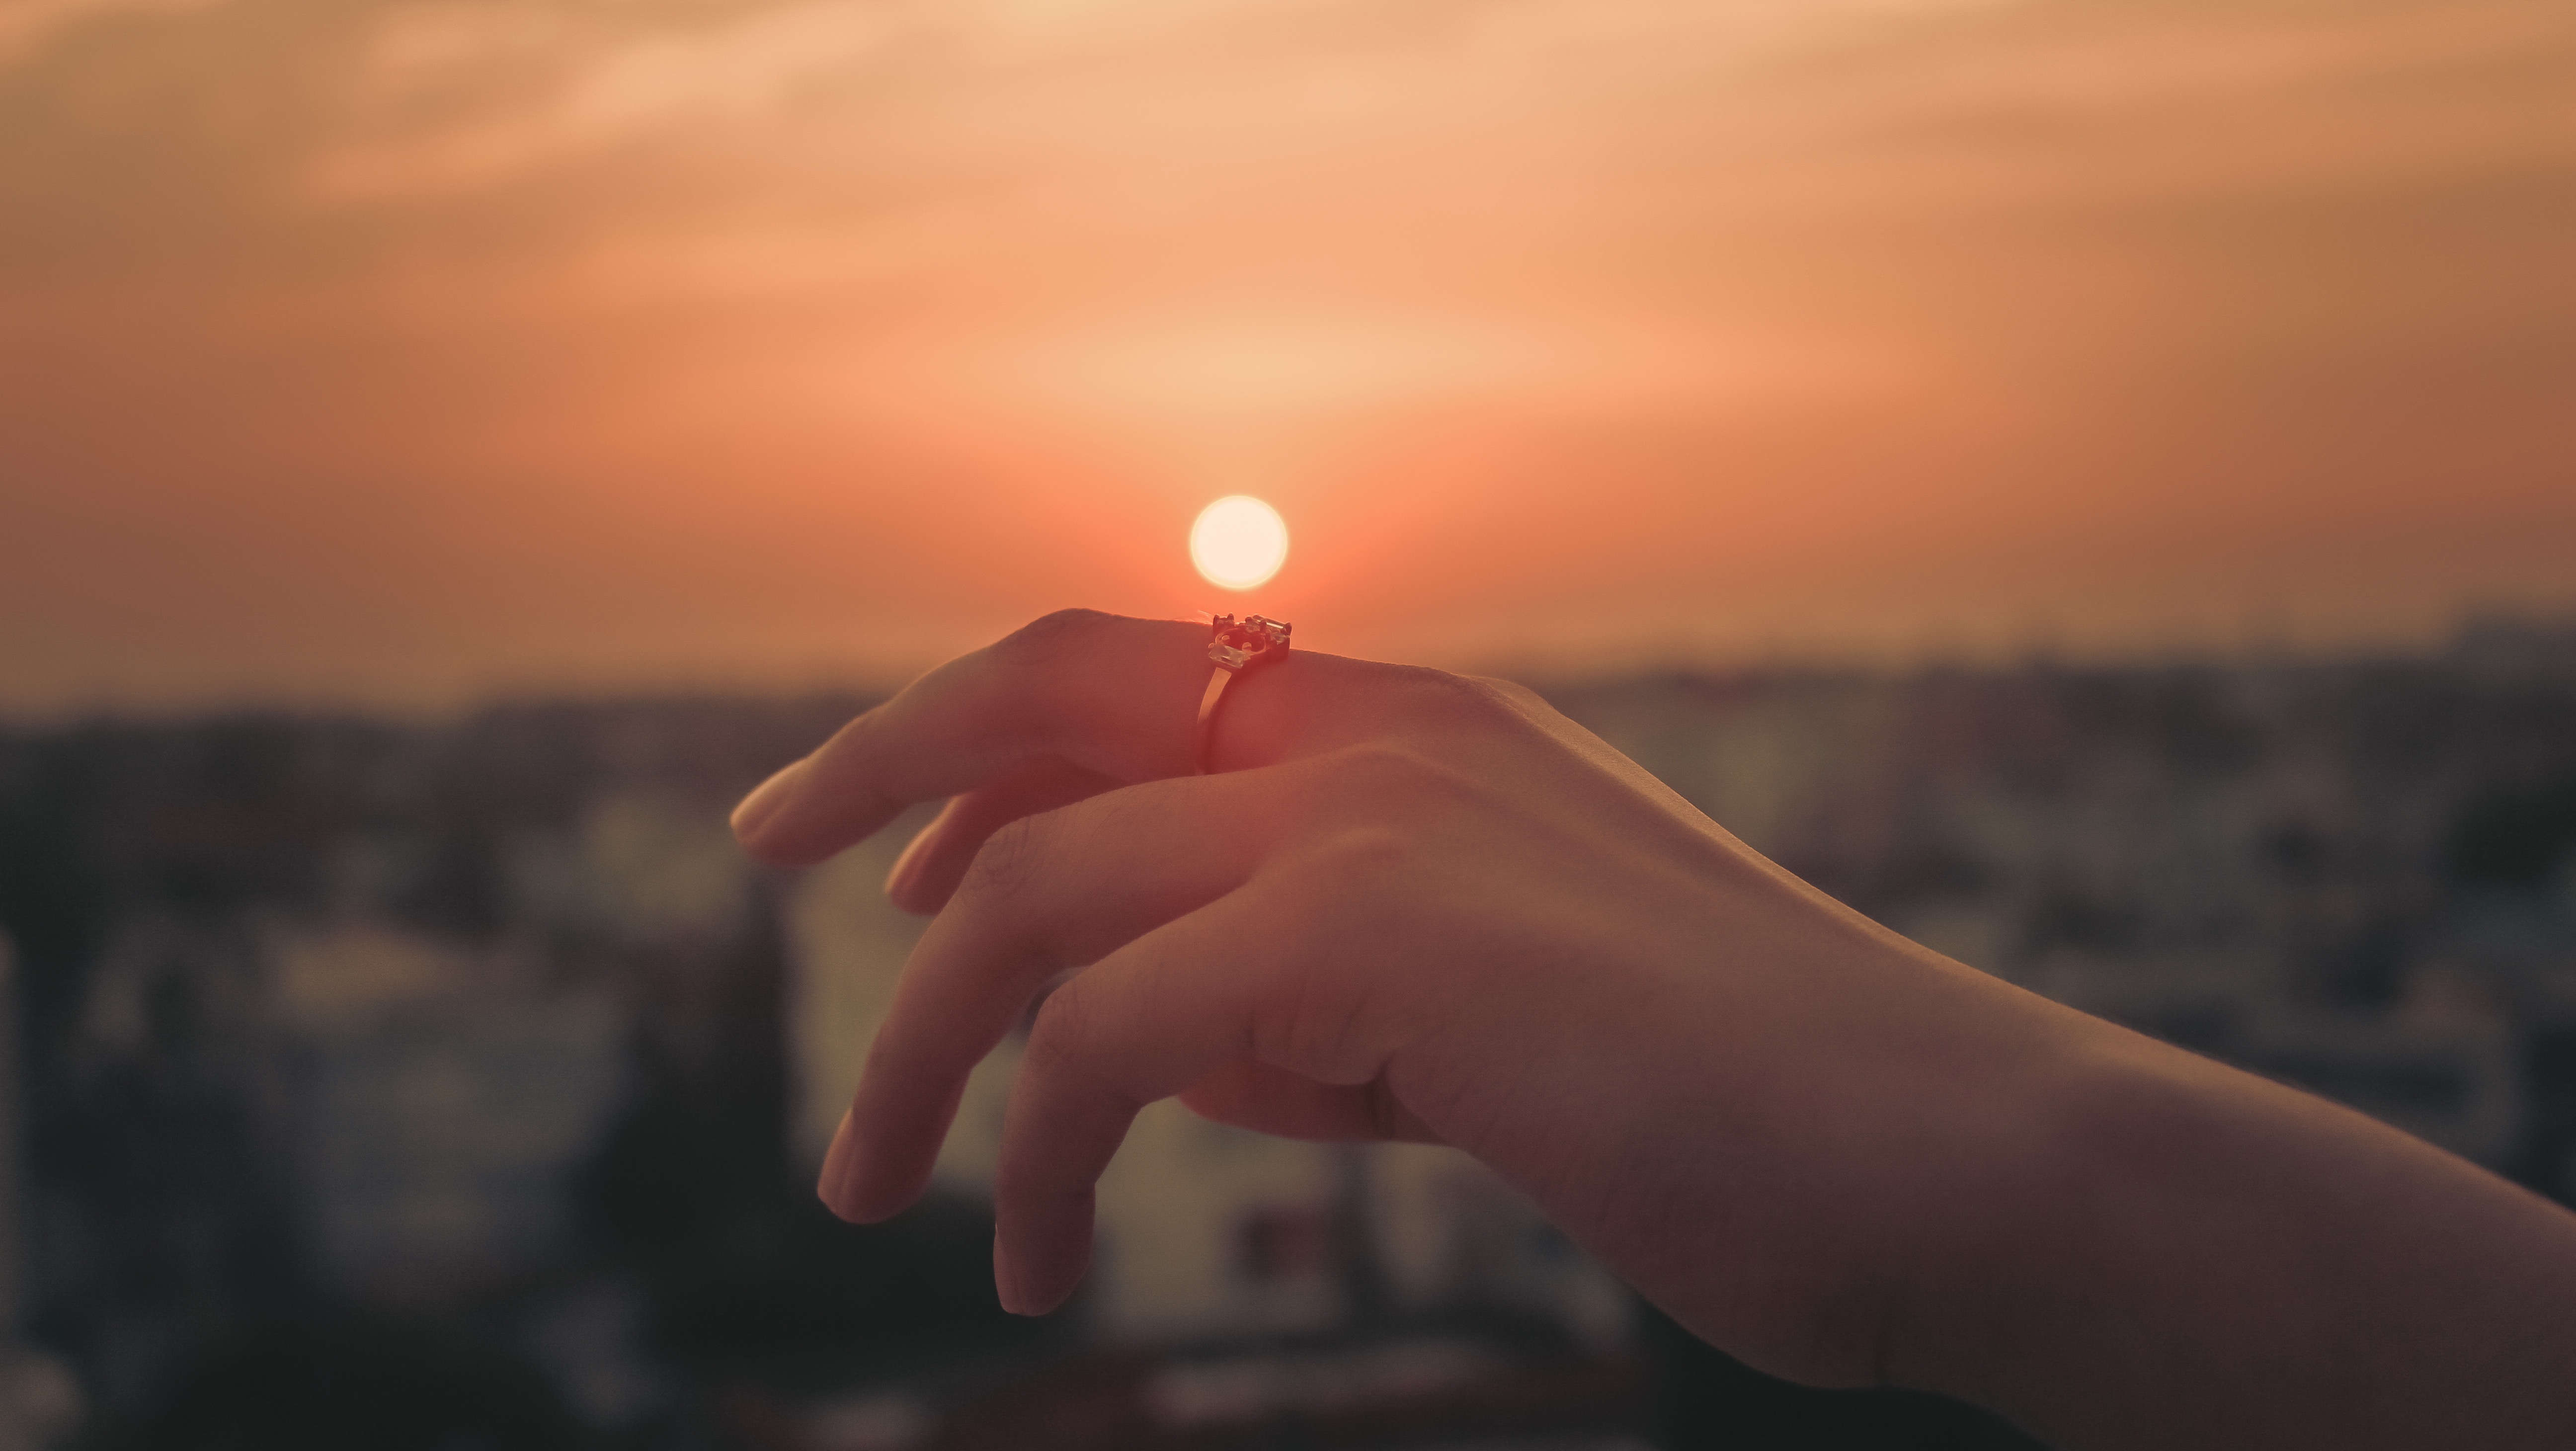
hand, sea, horizon, light, sky, sunrise, sunset, sunlight, morning, evening, finger, temple, emotion